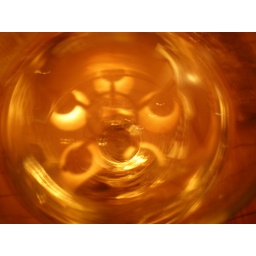
A chandelier, reflected in a glass of water